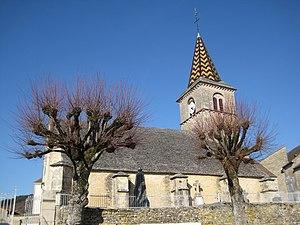
Eglise de Monthelie
La tuile vernissée de Bourgogne est un des éléments historiques de l'artisanat d'art et de l'architecture vernaculaire de la Bourgogne. Les toitures couvertes de tuiles plates vernissées polychromes aux dessins losangés sont un des symboles de la Bourgogne.
Monthelie est une commune viticole française, située sur la route des Grands Crus du vignoble de Bourgogne, dans le département de la Côte-d'Or en région Bourgogne-Franche-Comté.
L'église Saint-Germain-d'Auxerre est une église catholique de style roman des XIIᵉ et XIVᵉ siècle à Monthelie sur la route des Grands Crus en Côte-d'Or en Bourgogne-Franche-Comté.